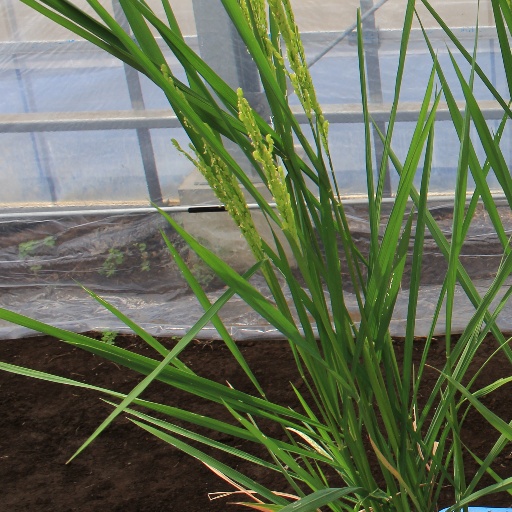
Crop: rice